Enrico Caruso

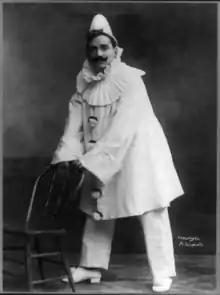
Caruso in his signature role as Canio in "Pagliacci", 1908

Enrico Caruso came from a poor but not destitute background. Born in Naples in the via Santi Giovanni e Paolo n° 7 on 25 February 1873, he was baptised the next day in the adjacent Church of San Giovanni e Paolo. His parents originally came from Piedimonte d'Alife (now called Piedimonte Matese), in the Province of Caserta in Campania, Southern Italy.